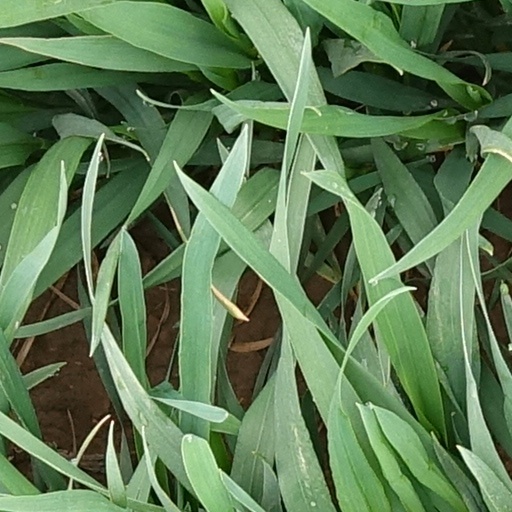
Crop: wheat